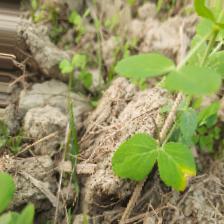
Label: Ascochyta blight